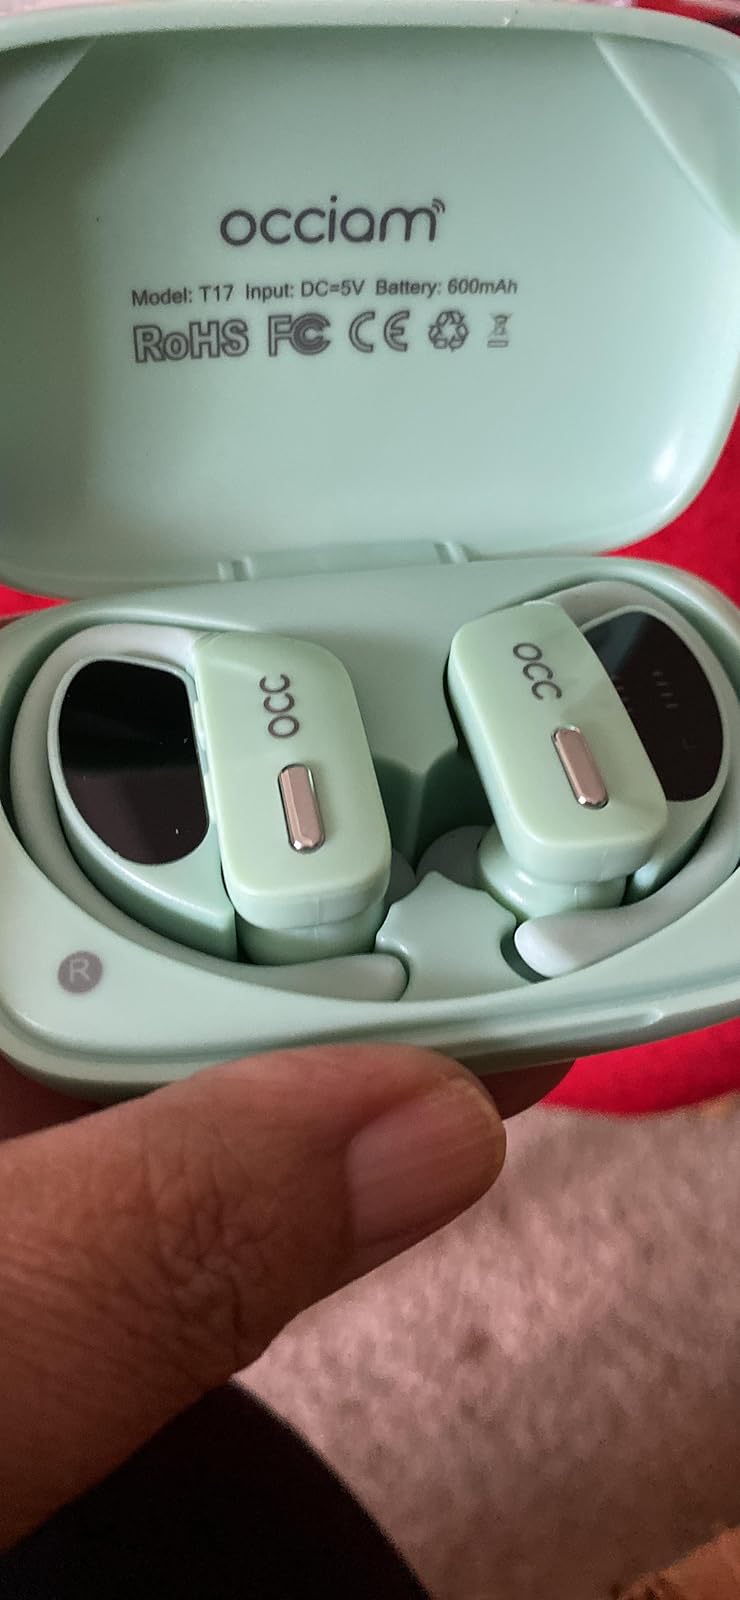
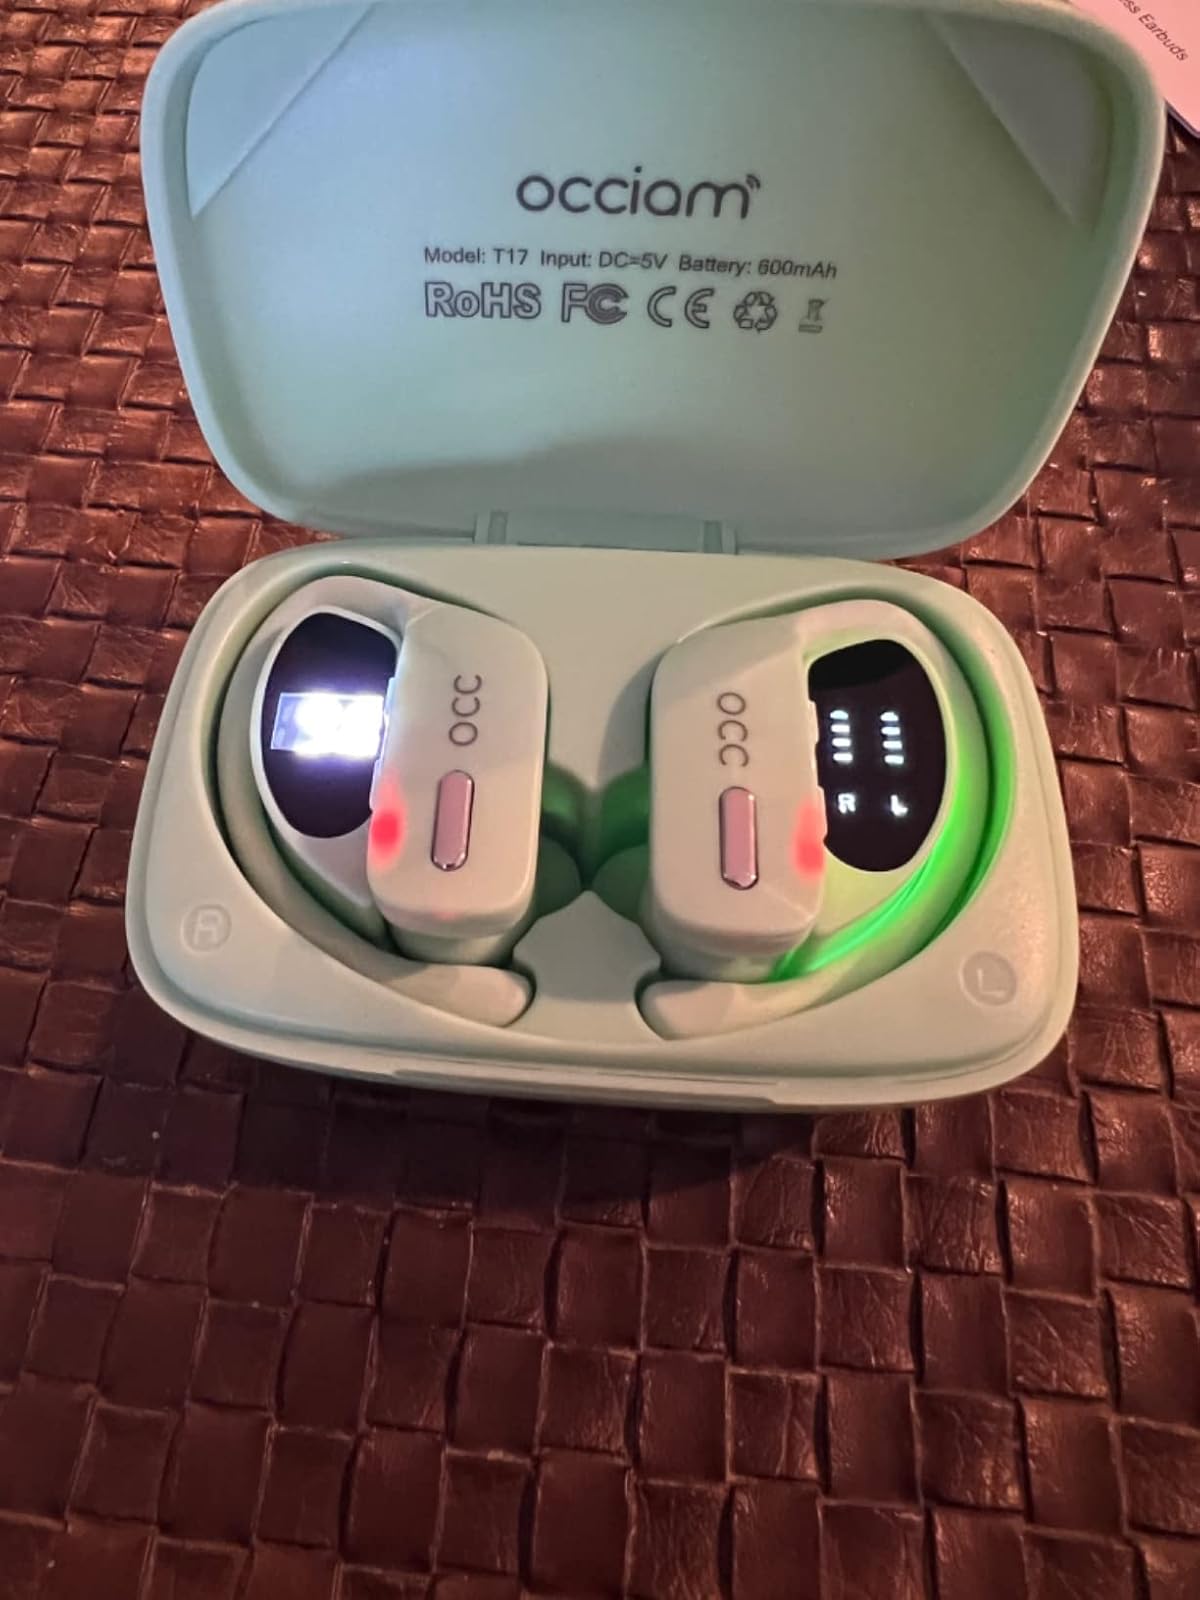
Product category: earbuds
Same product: yes